Chenôves

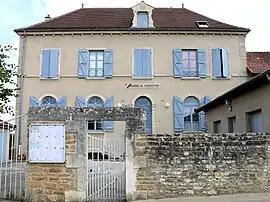
The town hall in Chenôves

Chenôves is a commune in the Saône-et-Loire department in the region of Bourgogne-Franche-Comté in eastern France.